Music of Indonesia

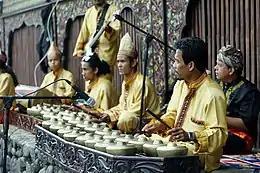
Talempong performance

Bonang is an instrument from gong family in the gamelan device. Talempong is a traditional instrument of the Minangkabau of West Sumatra with shape almost the same as the bonang. Talempongs can be made of brass, but some are made of wood and stone. Talempongs are played by being hit using a wooden rod or a stick. Talempong is usually used to accompany dance or welcoming performances, such as the typical Tari Piring, Tari Pasambahan, Tari Alang, Tari Suntiang Pangulu and Tari Gelombang. Talempong is usually performed with an accordion accompaniment, a type of organ supported and played with the right hand played by the player. In addition to the accordion, instruments such as saluang, gandang, serunai and other traditional Minangkabau instruments are also commonly played with talempong.